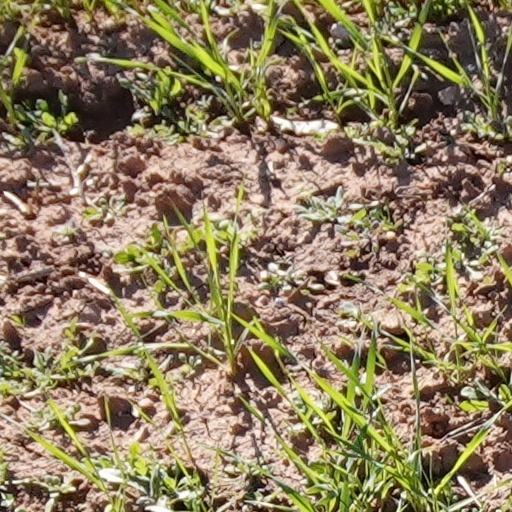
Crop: wheat